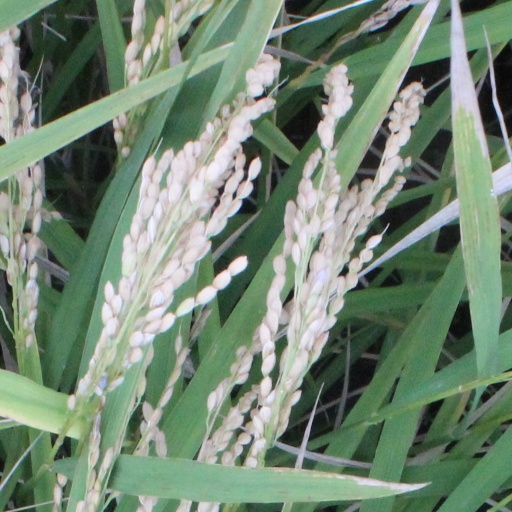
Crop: rice